Korg Triton

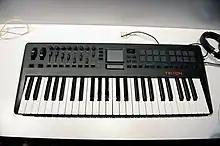
Korg <a href="http%3A//www.korg.com/us/products/controllers/triton_taktile/">Triton Taktile

The "Triton Studio", released in 2002, included the features of the "Classic" with double polyphony (although oddly split, with half polyphony dedicated to original 32MB ROM samples and sample RAM, and half to all EXB-PCM expansion sample boards including the built-in piano expansion), plus the addition of S/PDIF input and output, as well as the EXB-PCM08 piano expansion board, and some operating system enhancements. Sample RAM could be expanded to a maximum 96MB and a SCSI interface was included as standard. The instrument also had space for seven EXB-PCM sample expansion boards and could be fitted with an optional hard drive, internal CD-RW drive, EXB-DI expansion board with an ADAT interface or EXB-mLAN expansion board with mLAN interface.